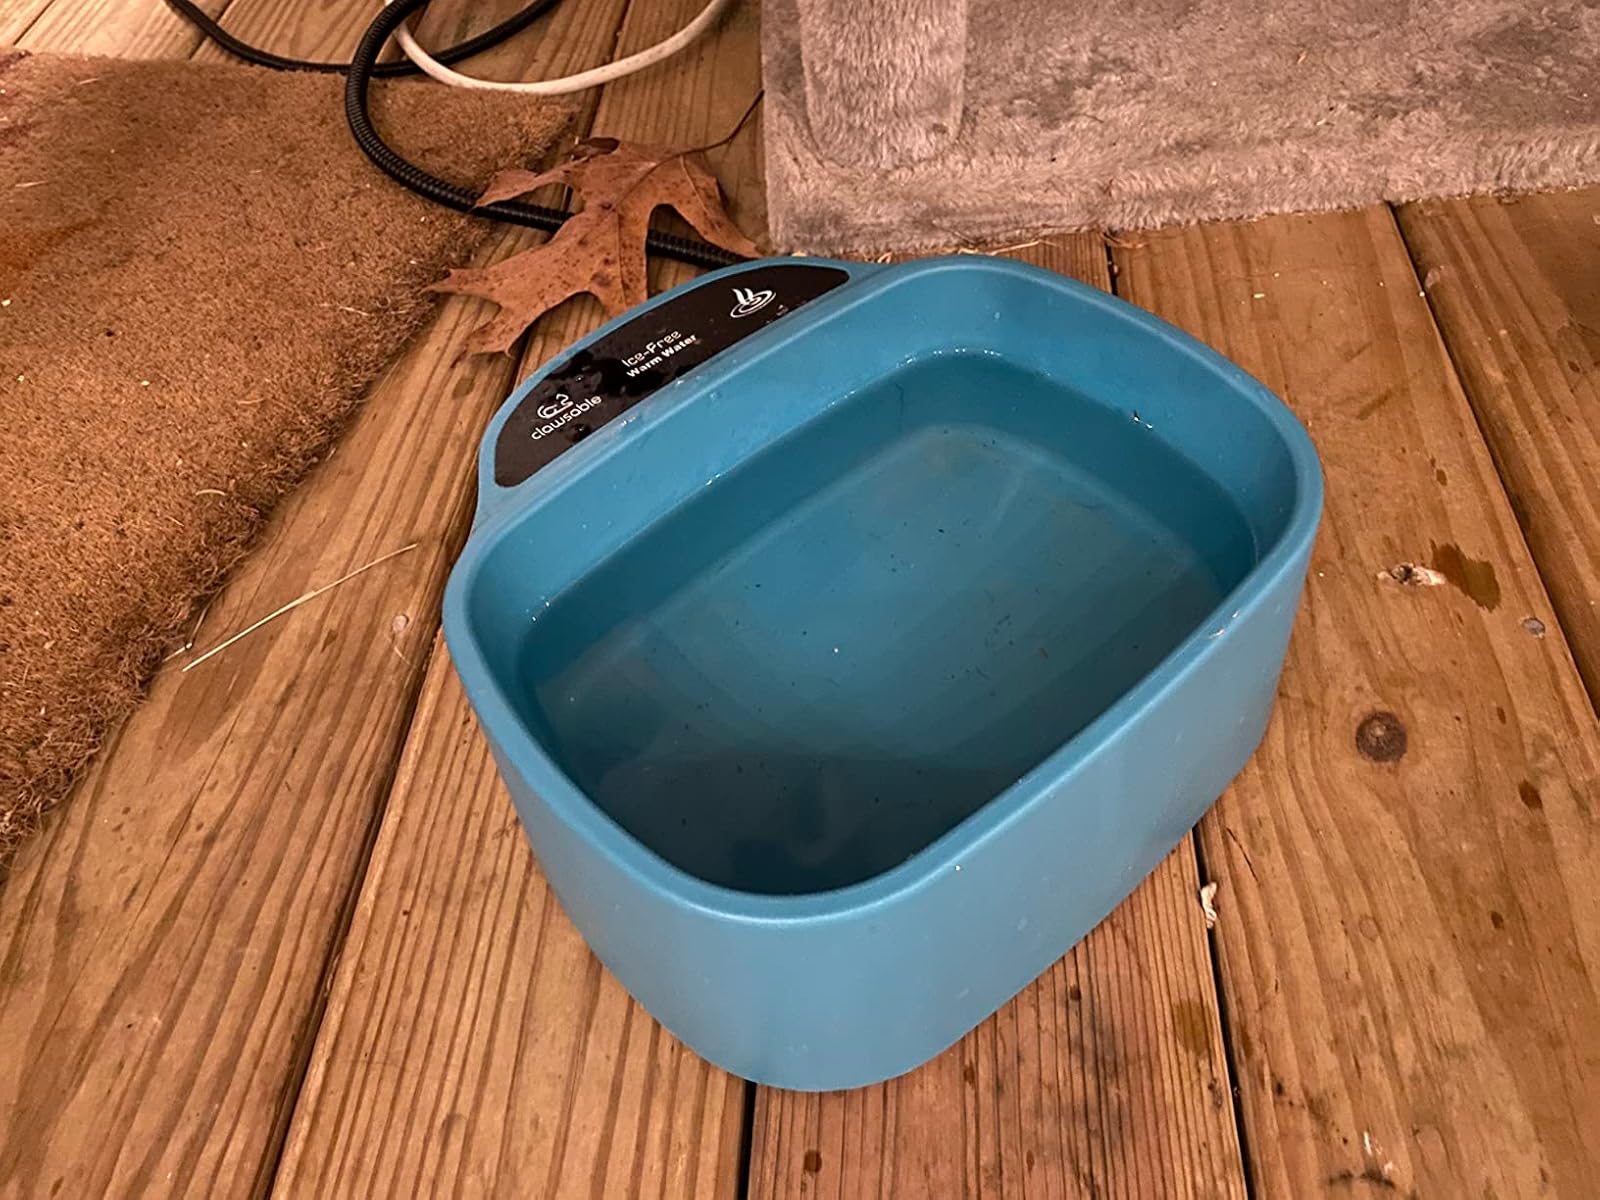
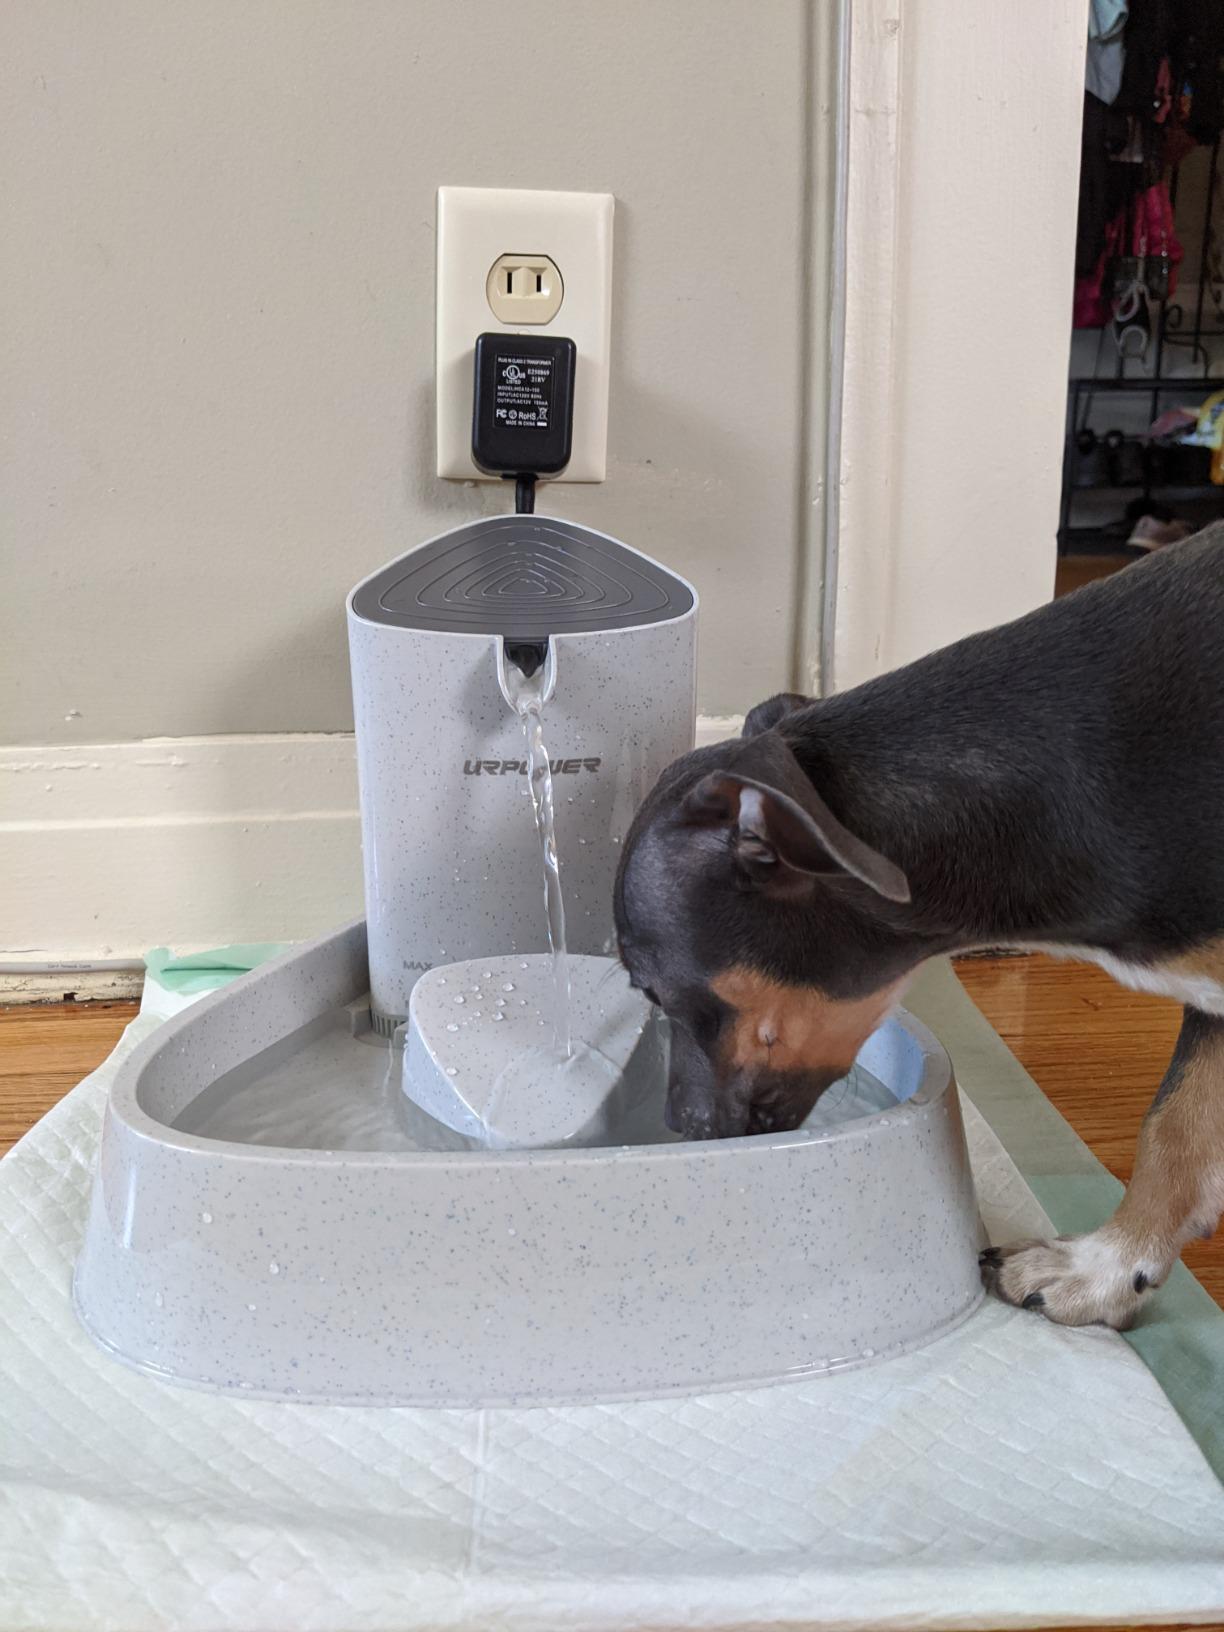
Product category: items_bowl
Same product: no